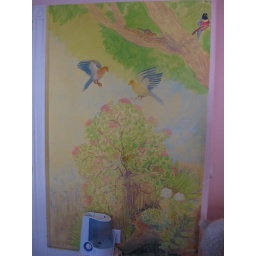
mural in pink 2nd floor BR